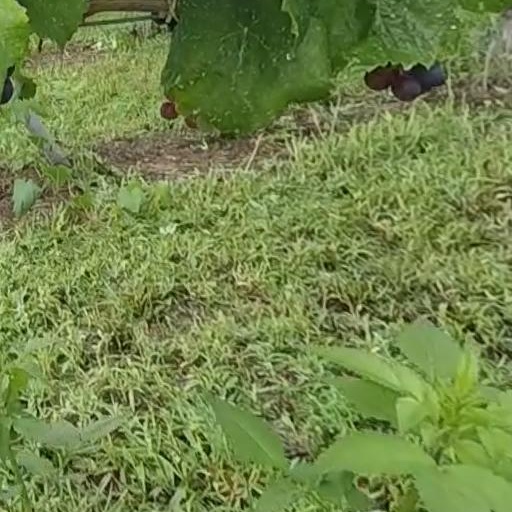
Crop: grape